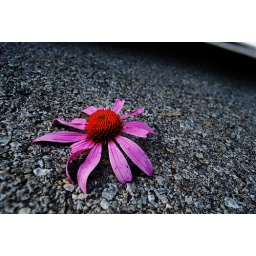
daisy in the road